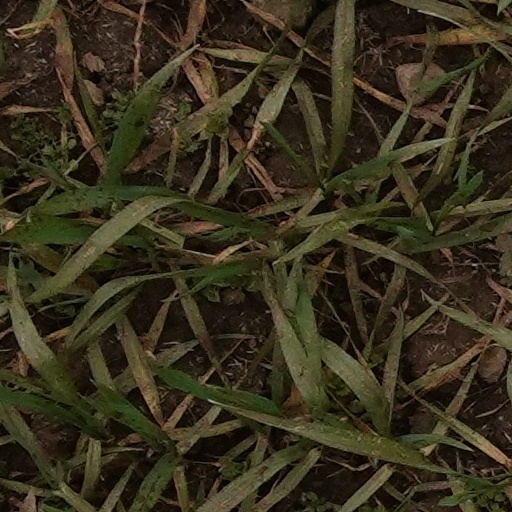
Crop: wheat